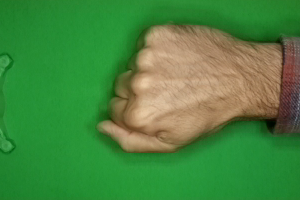
Label: rock